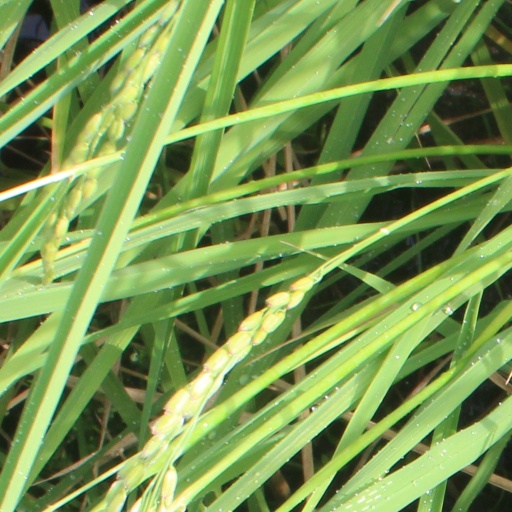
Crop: rice